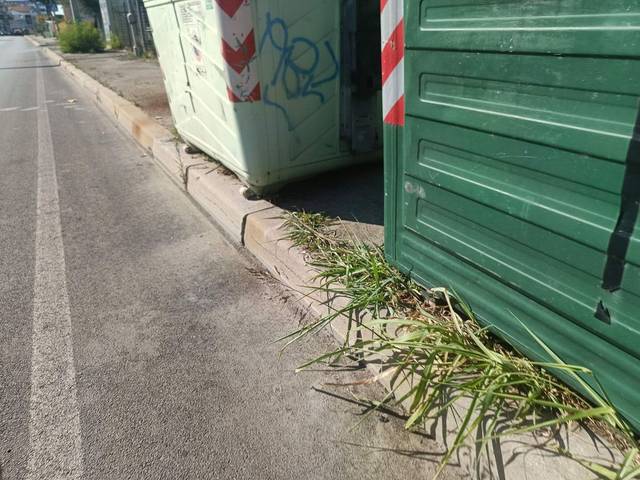
Region: Italy
Coordinates: 42.506, 14.161